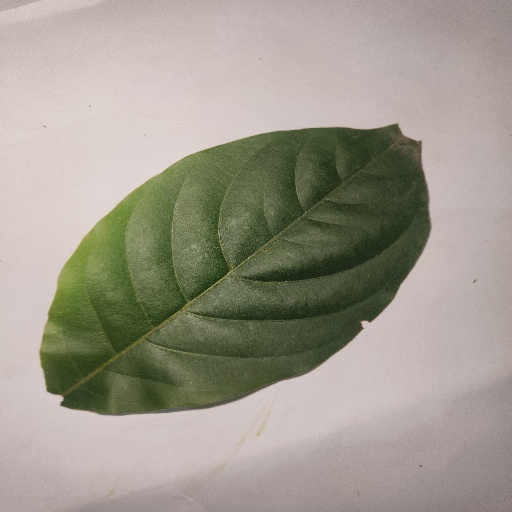
Species: HariTaki
Leaf condition: Healthy Leaf